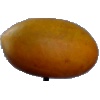
Label: Cucumber Ripe 2